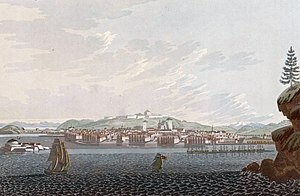
Trondheim / Historie
Trondheim anno 1800. Malet af John William Edy.
Trondheim er en bykommune i Trøndelag. Det er den tredje folkerigeste kommune i Norge med 205.163 indbyggere i 2020. Kommunen blev i 1964 slået sammen med nabokommunerne Byneset, Strinda, Tiller og Leinstrand. Fra 2020 bliver den tidligere selvstændige kommune Klæbu lagt sammen med Trondheim.